Konetirayala Temple, Keelapatla

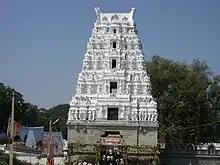

History says some of the rulers who ruled this place were, Sathavahans, Pallavas, Renuti Cholas, Rastrakootas, Banus, Chalukyas, Pandyas, Yadava Kings, Vijayanagar Emperors, Matli Kings, Moghul Kings, Arcot Nawabs, Tippu Sultan, Britishers and Palegars. The 15th-century Hindu saint, Andhra Pada kavitā Pitāmaha, Annamacharya mentions the name of Konetiraya in many of his sankeerthanas.